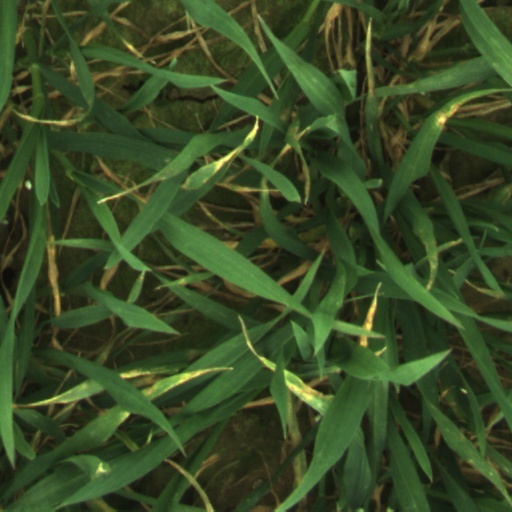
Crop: wheat